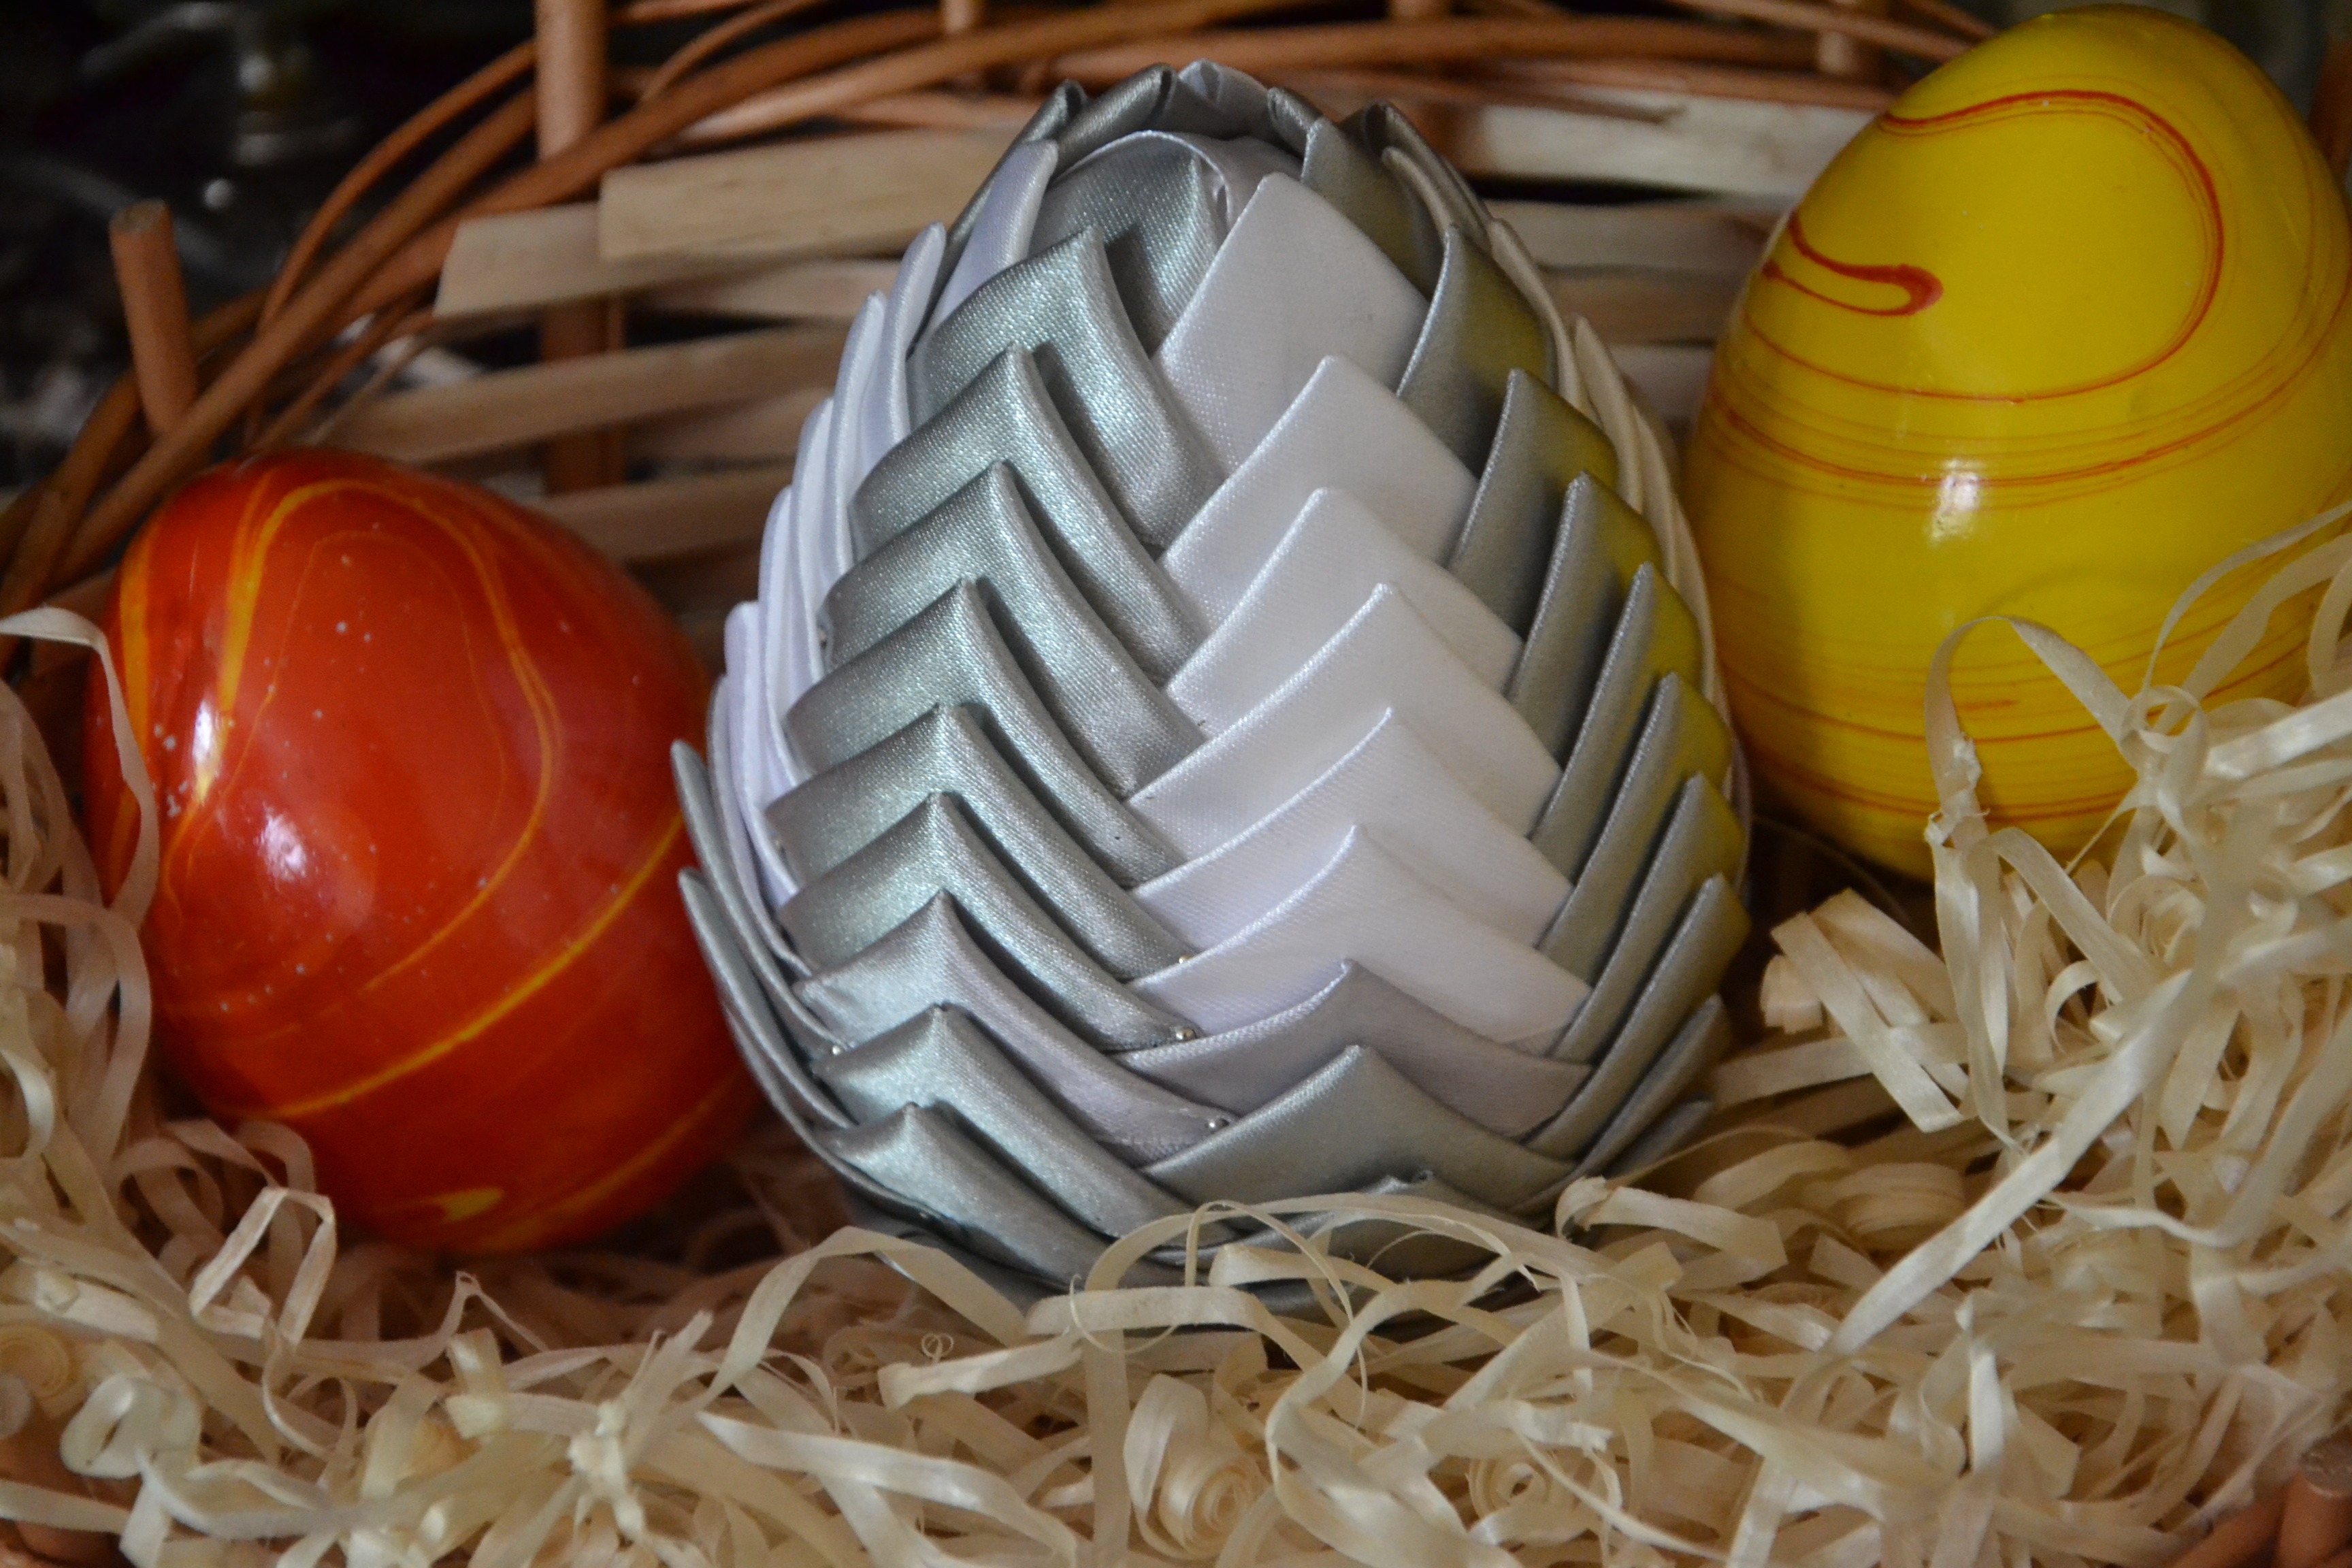
decoration, food, spring, color, egg, wicker, eggs, easter, easter eggs, the art of, easter egg, shopping cart, easter basket, the tradition of, wielkano, the councilors have